West Virginia Mountaineers football

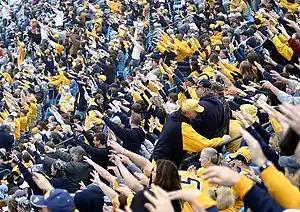
Mountaineer fans perform the "1st Down" cheer

The theme song of West Virginia University, John Denver's "Take Me Home, Country Roads" has been performed at every home football game pregame show since 1972. In 1980, John Denver performed his hit song during pregame festivities to a sold-out crowd at Mountaineer Field. His performance marked the dedication of the second incarnation of Mountaineer Field and the first game for head coach Don Nehlen. After every home win, WVU players and fans link arm-in-arm and sing along to a recording of the song.